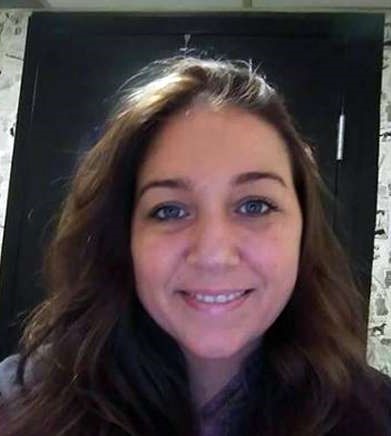
Gender: women